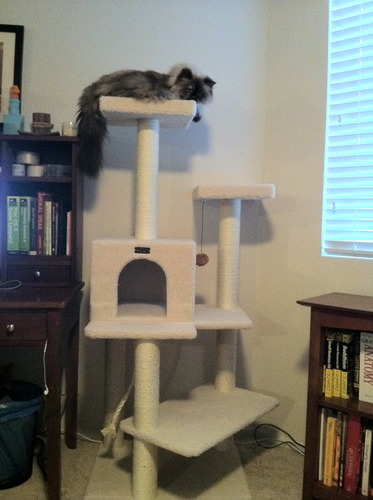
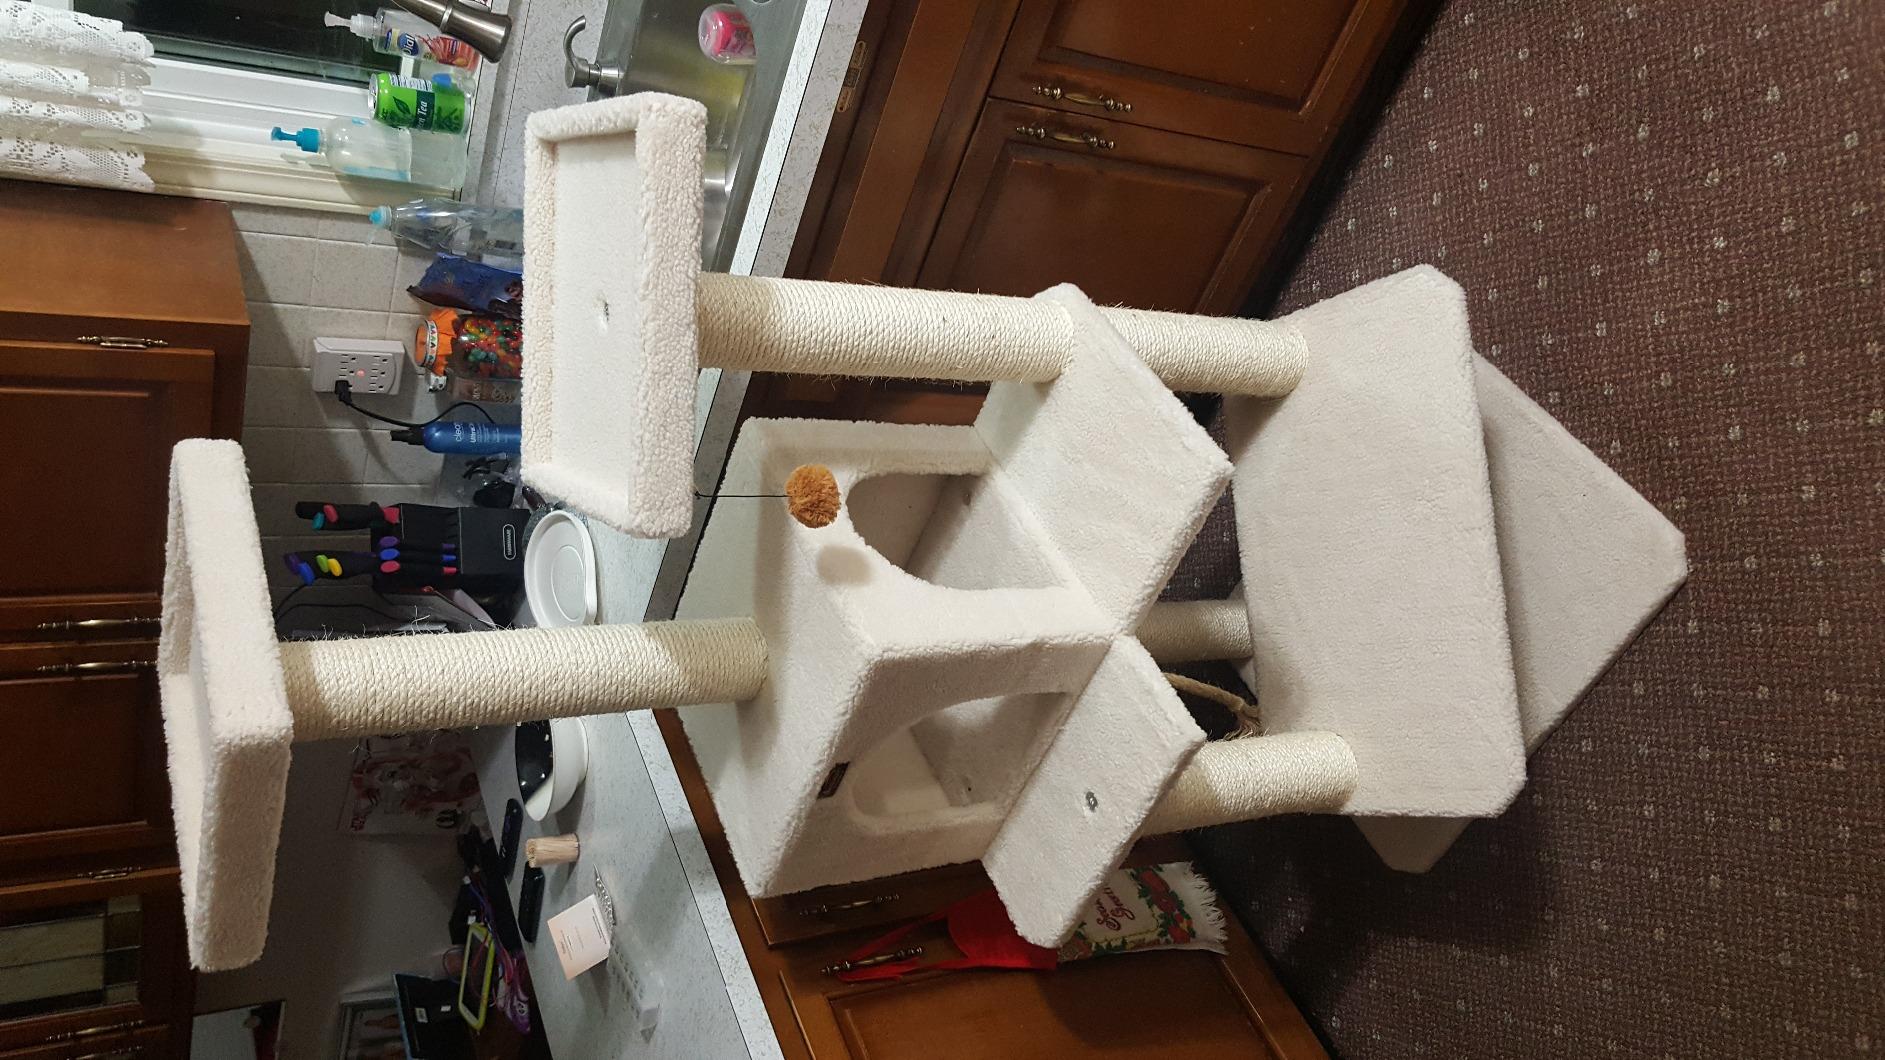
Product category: items_cat tree
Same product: yes